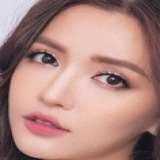
ca sĩ Bích Phương